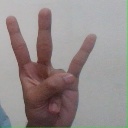
अक्षर: क्ष